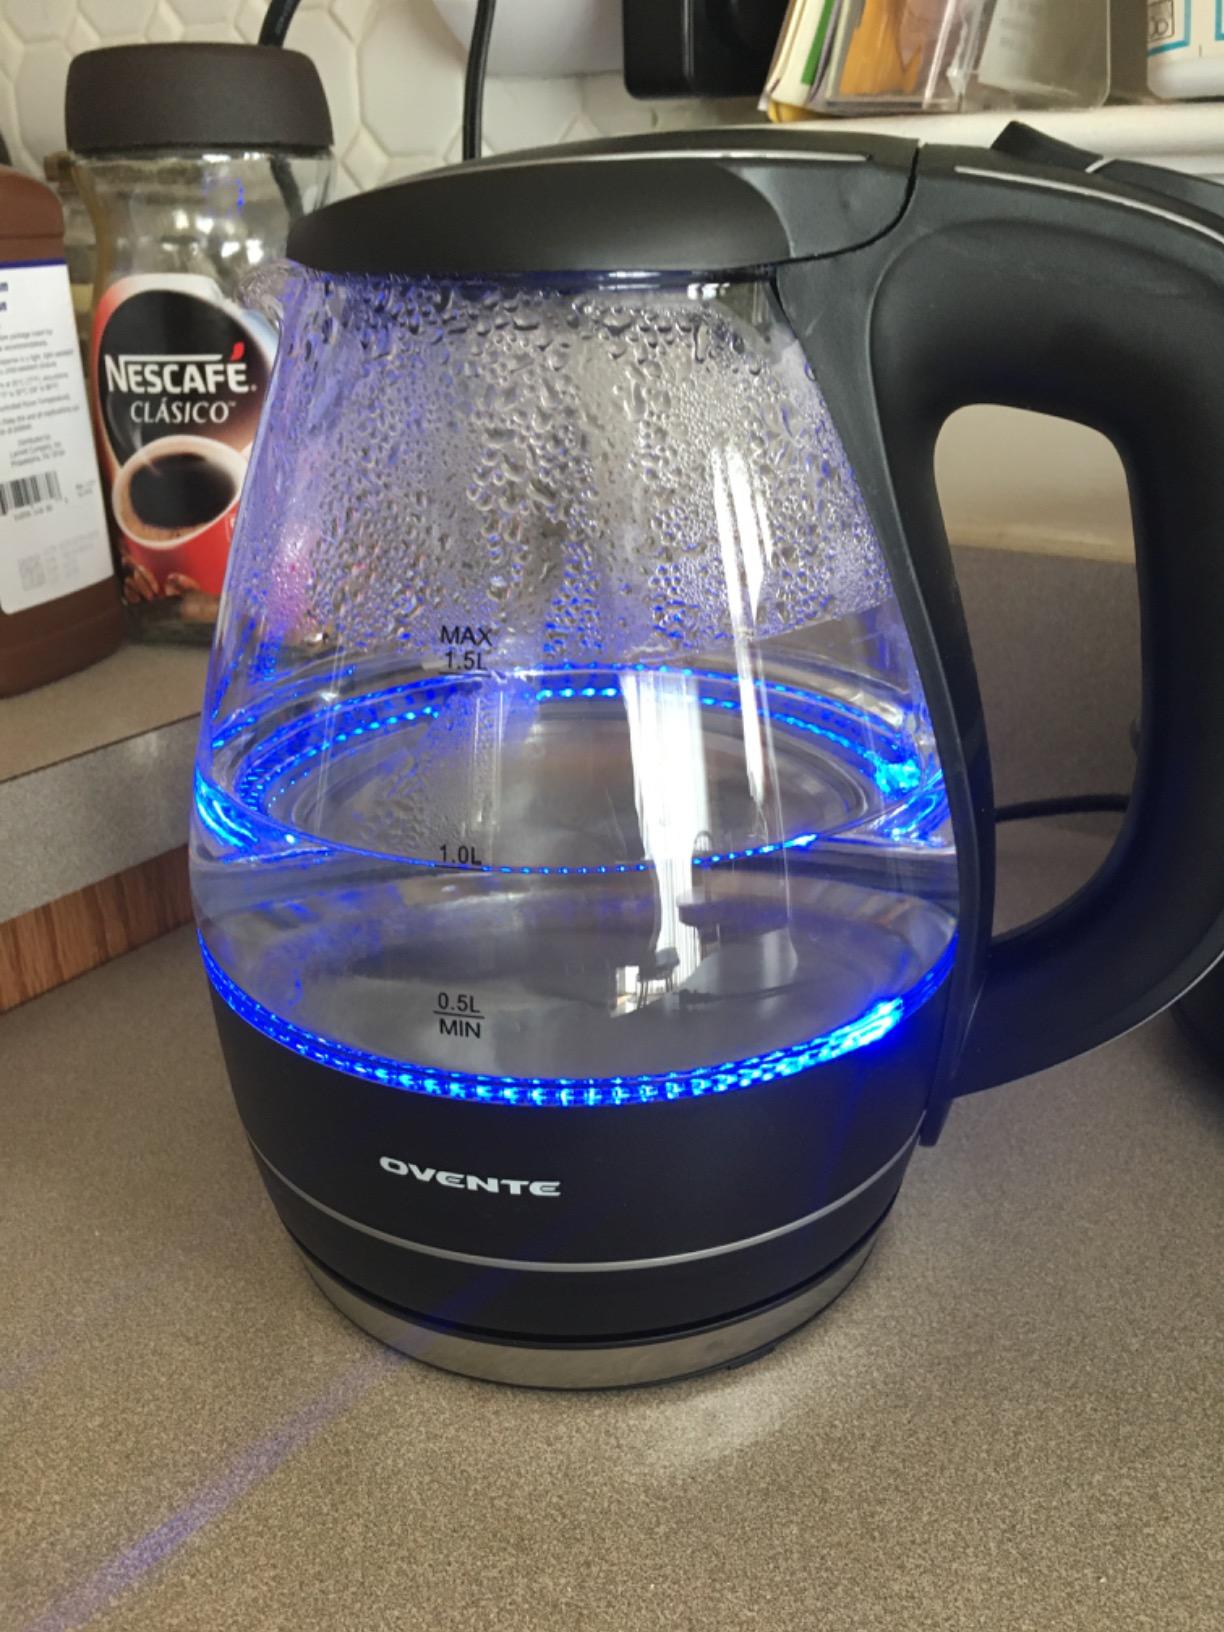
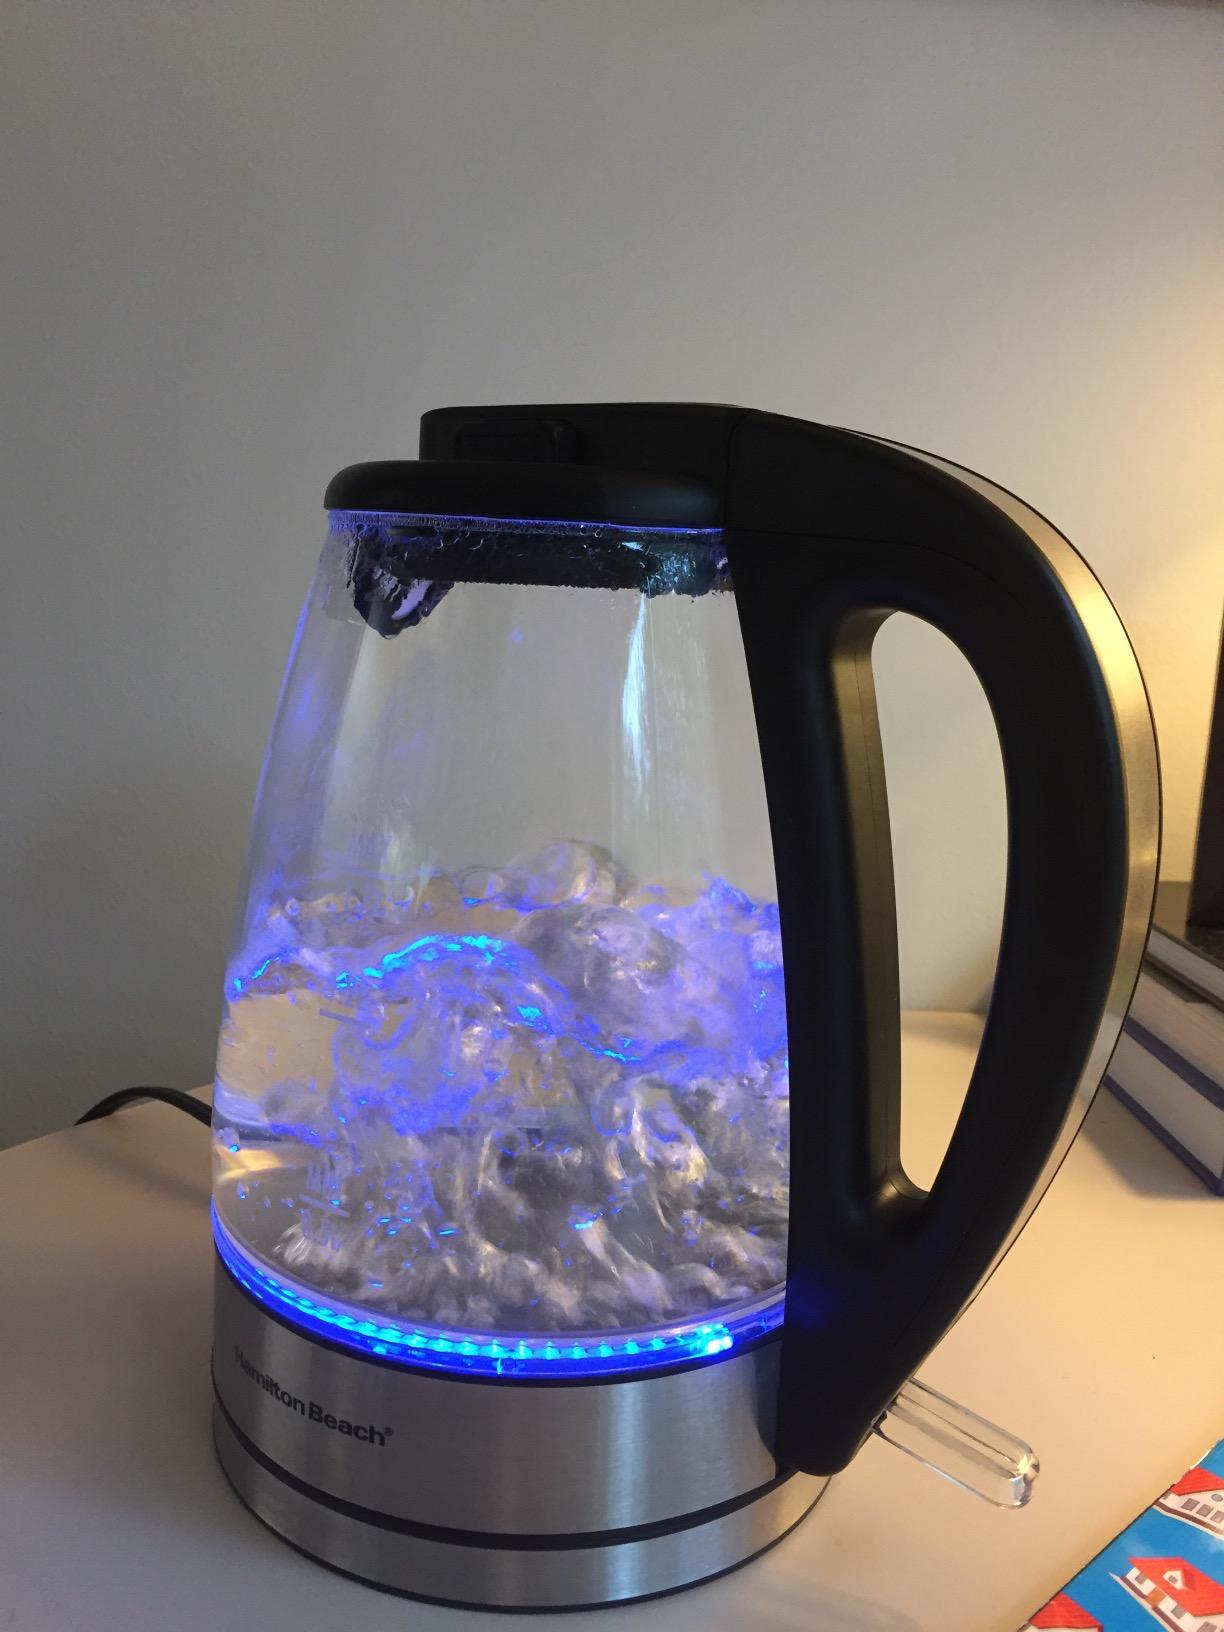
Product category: items_kettle
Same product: no